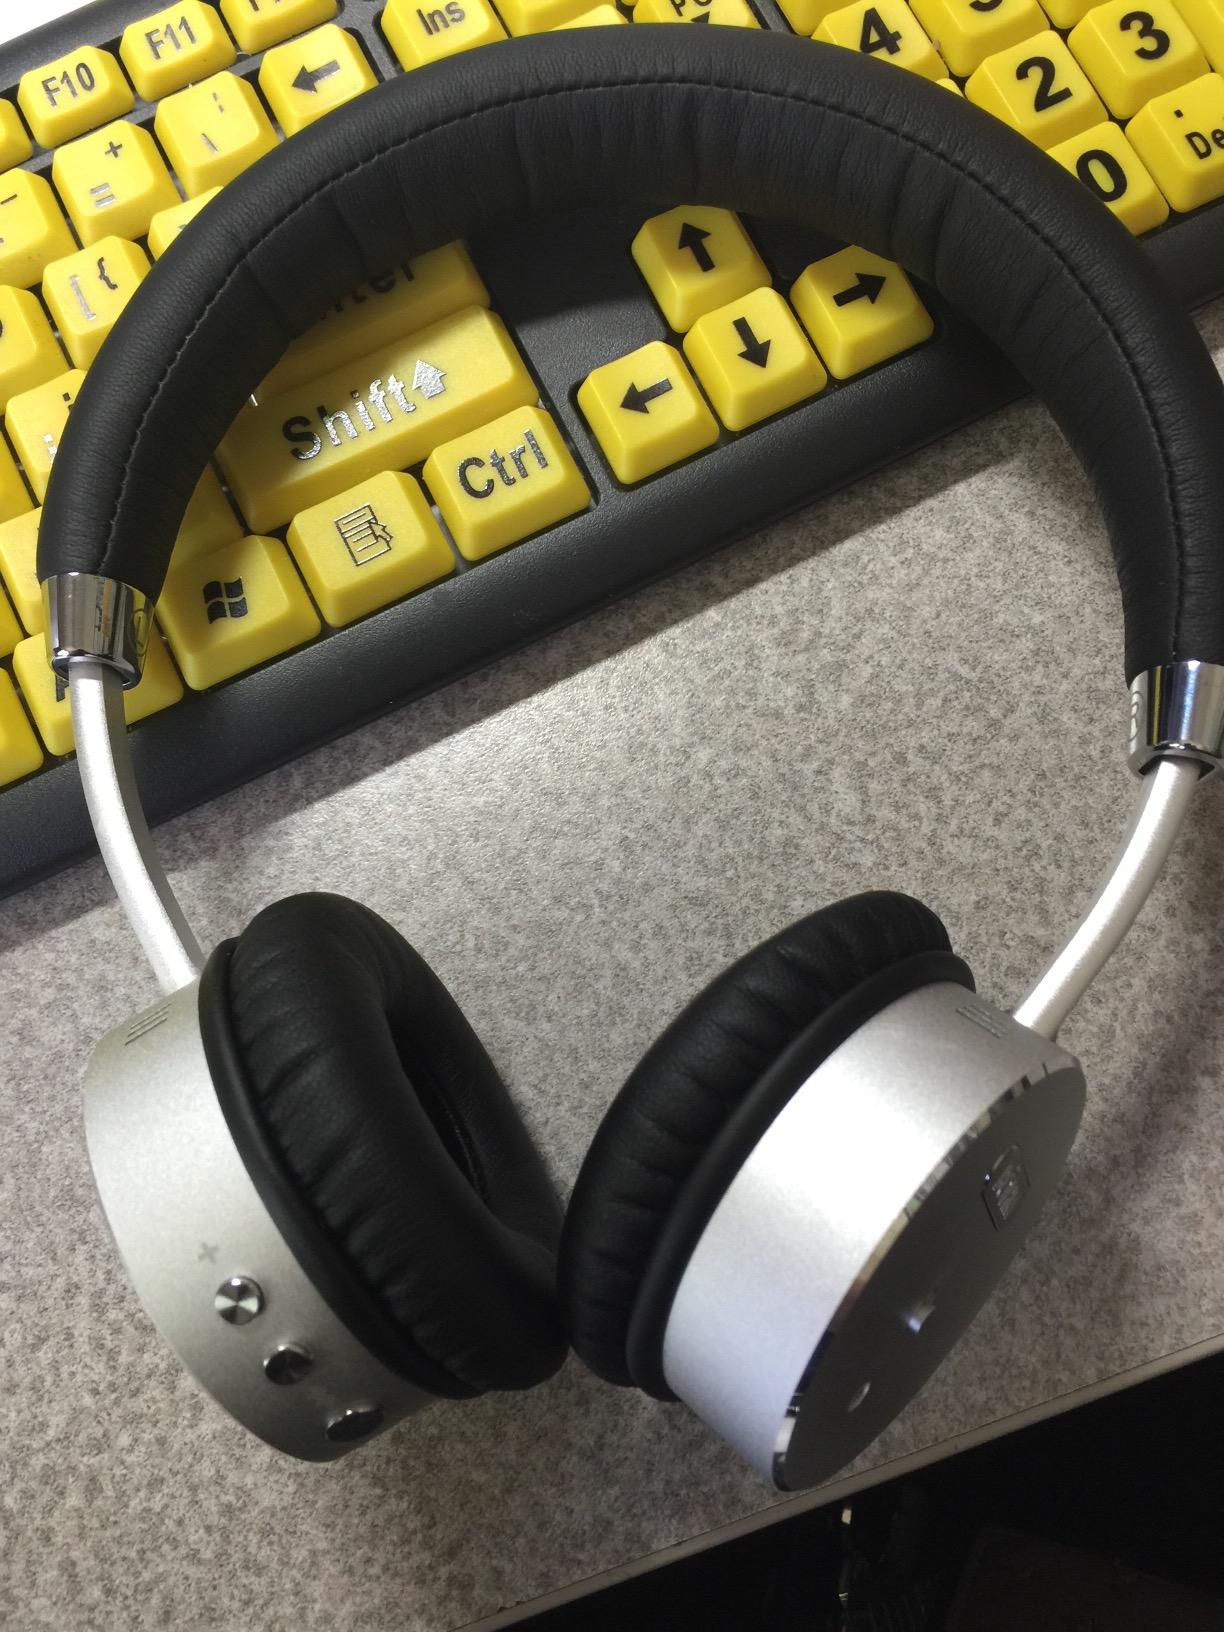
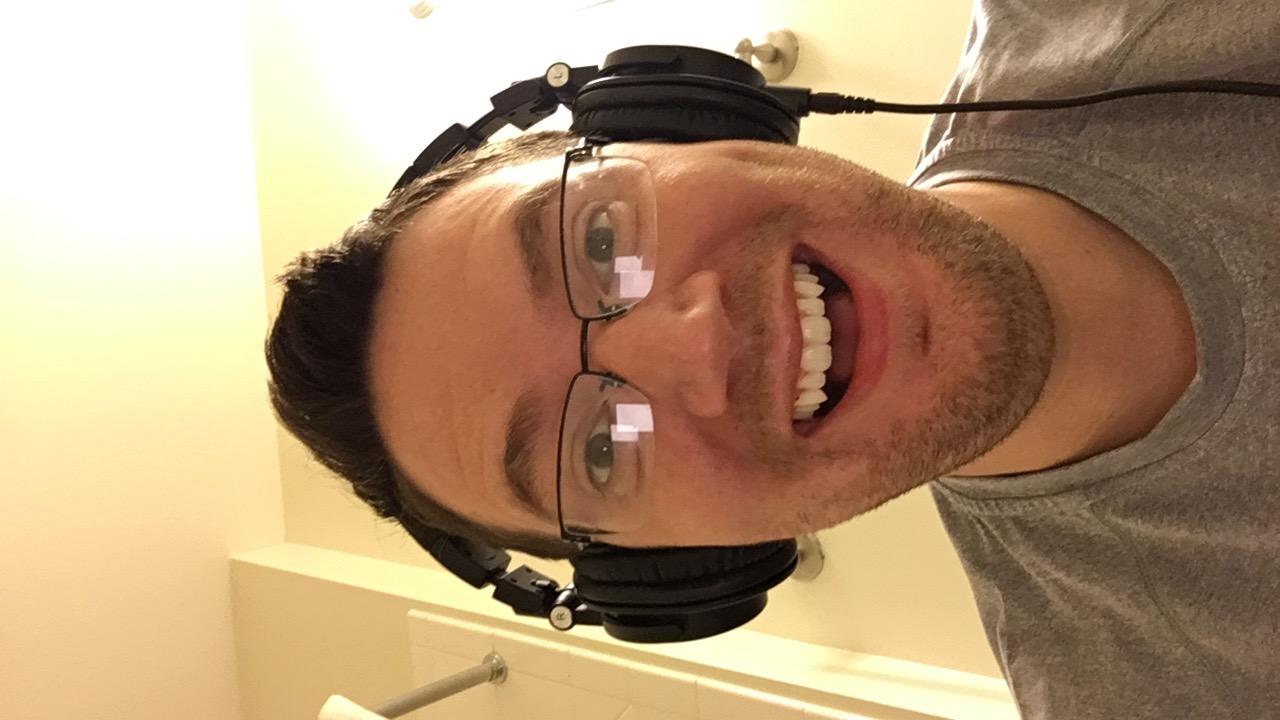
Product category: headphones
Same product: no